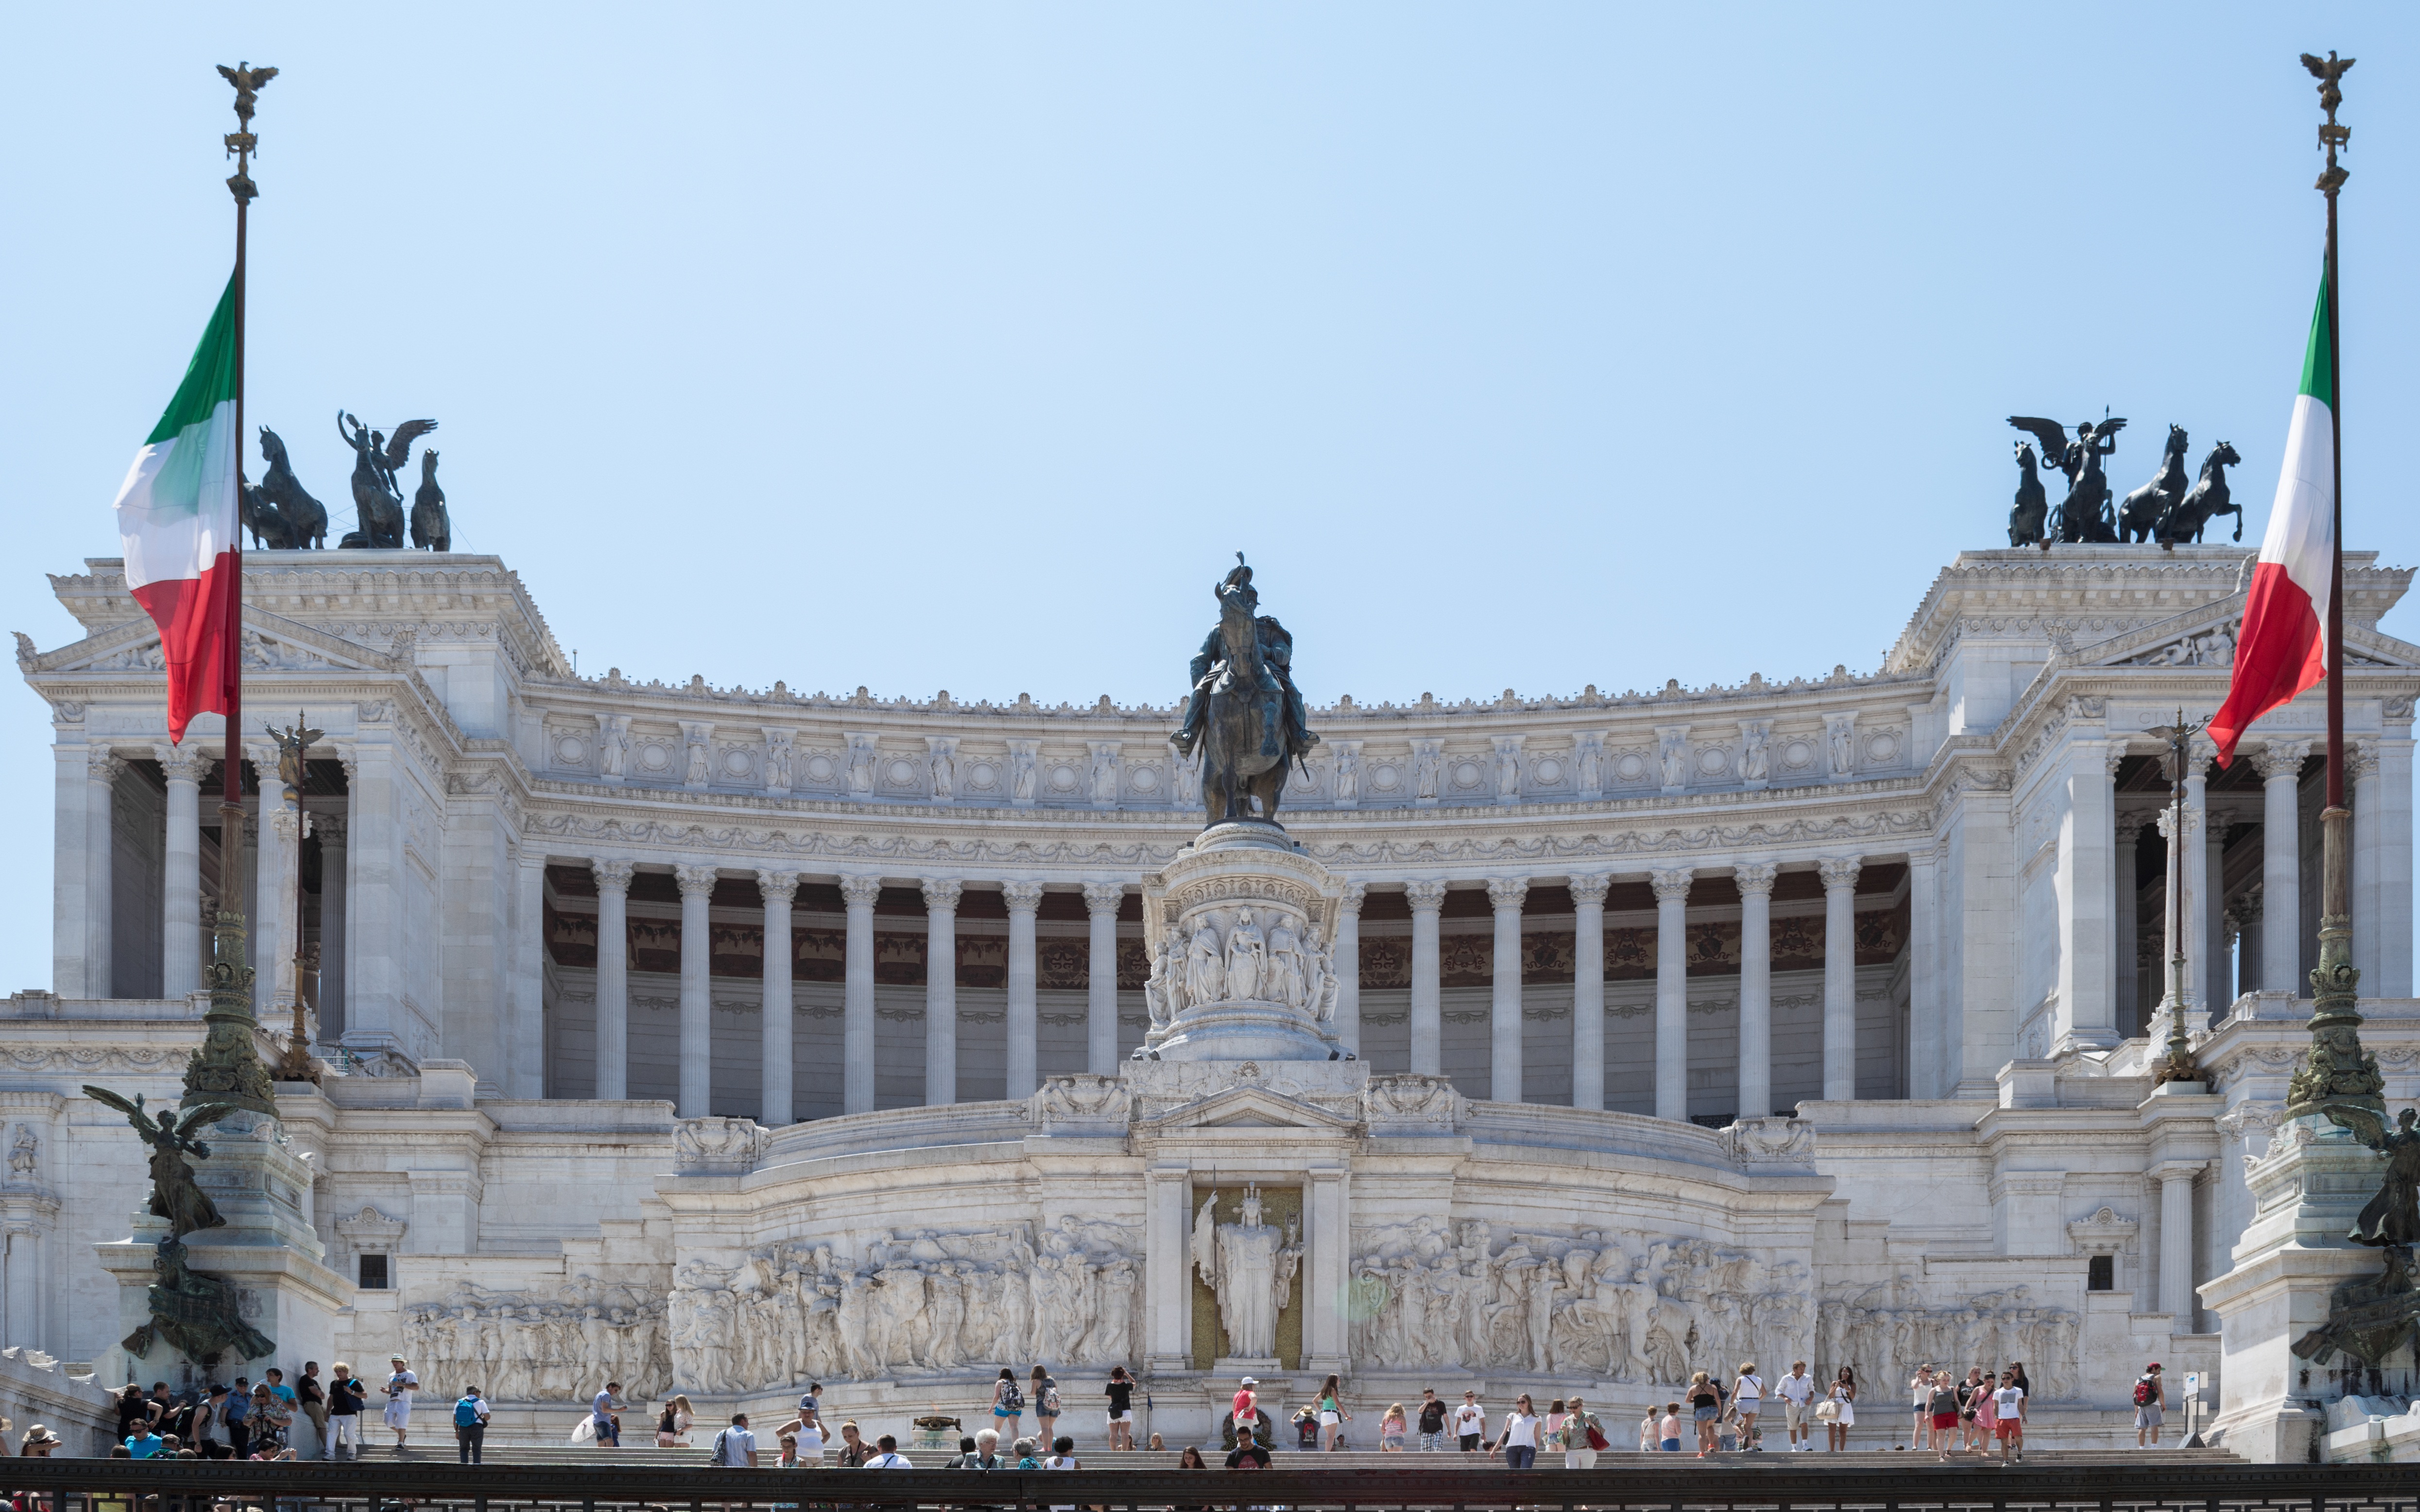
palace, city, monument, plaza, landmark, italy, tourism, rome, town square, basilica, ancient rome, human settlement, alter homeland